2007 Britcar 24 Hour

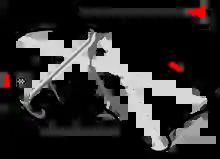
The map of Silverstone Circuit Grand Prix layout

The 2007 Britcar 24 Hour or 2007 24 Hours of Silverstone was an automobile endurance race, organised by Britcar, held from 8 to 9 September 2007 at Silverstone Circuit. It was the 3rd edition of the Britcar 24 Hour event. The race was won by Duller Motorsport, running a BMW Z4, driven by Dieter Quester, Dirk Werner, Tim Mullen and Jamie Campbell-Walter.